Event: Nepal Earthquake
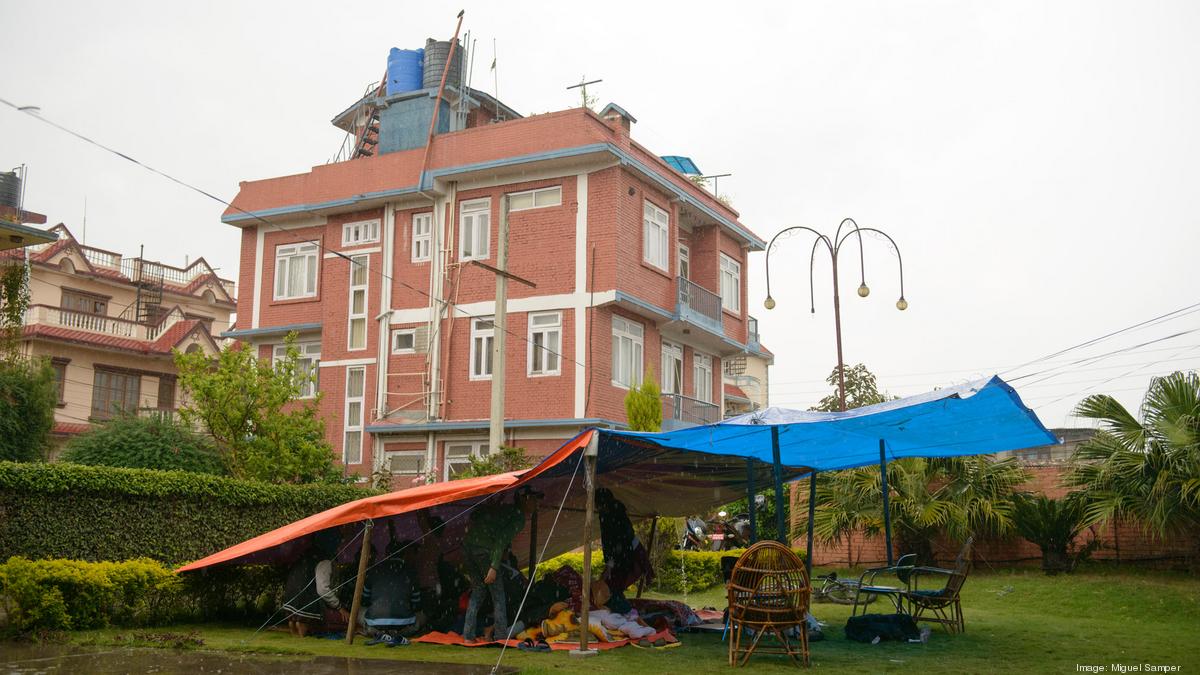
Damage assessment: no_damage